Brymon European Airways

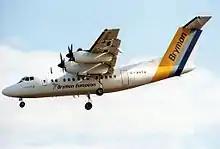
Brymon European de Havilland Canada DHC-7 Dash 7 in 1993

Brymon European Airways was an airline formed in November 1992 by the merger of Birmingham European Airways and Brymon Airways. The latter were the original operators of the Dash 7 aircraft in the UK and conducted the trials of the type at the embryonic London City Airport.